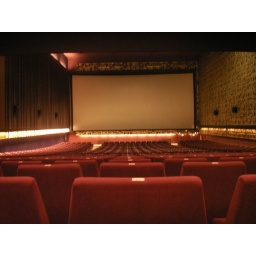
The 'unaltered' original 1962 auditorium with 1,174 seats (now screen 5) as seen from the rear orchestra, beneath the balcony.